The Association

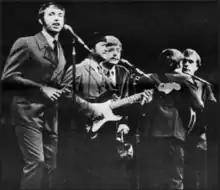
The Association performing at the Monterey Pop Festival. From left: Terry Kirkman, Larry Ramos, Russ Giguere, Jim Yester, Brian Cole.

The group's success continued with its next single, "Never My Love", written by Dick and Don Addrisi; it went to No. 2 in "Billboard" and No. 1 in "Cash Box" in October 1967. It became the group's only double-sided charted record, as its B-side, "Requiem for the Masses", made a brief showing on the "Billboard" chart. Like "Cherish" and "One Too Many Mornings", "Never My Love"'s vocal arrangement was provided by Clark Burroughs, former member of the Hi-Lo's. "Never My Love" has since been certified the second-most-frequently-played song in America during the 20th century (the group placed two other songs, "Cherish" and "Windy", on BMI's list of the 100 most played).